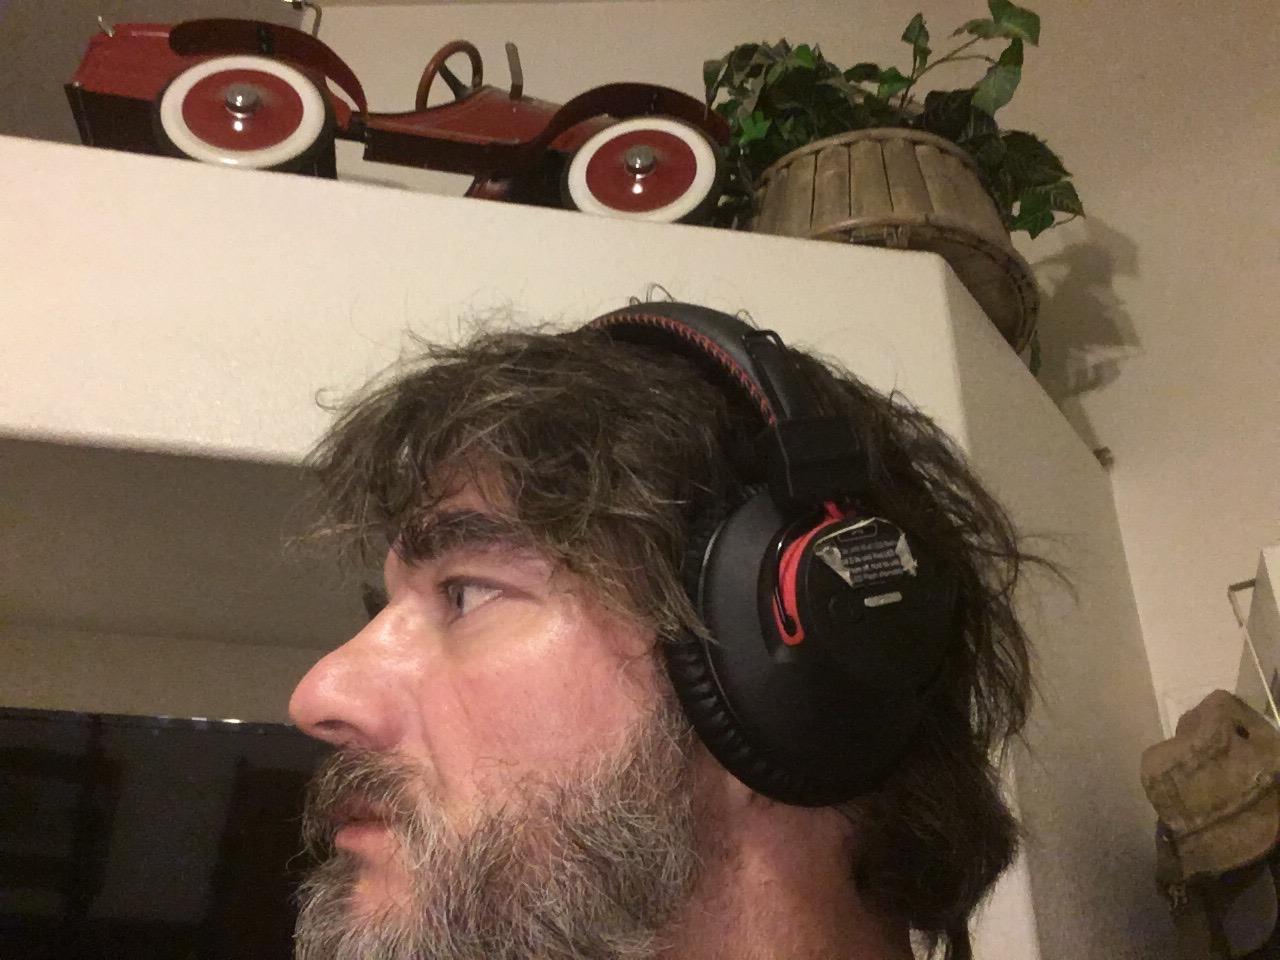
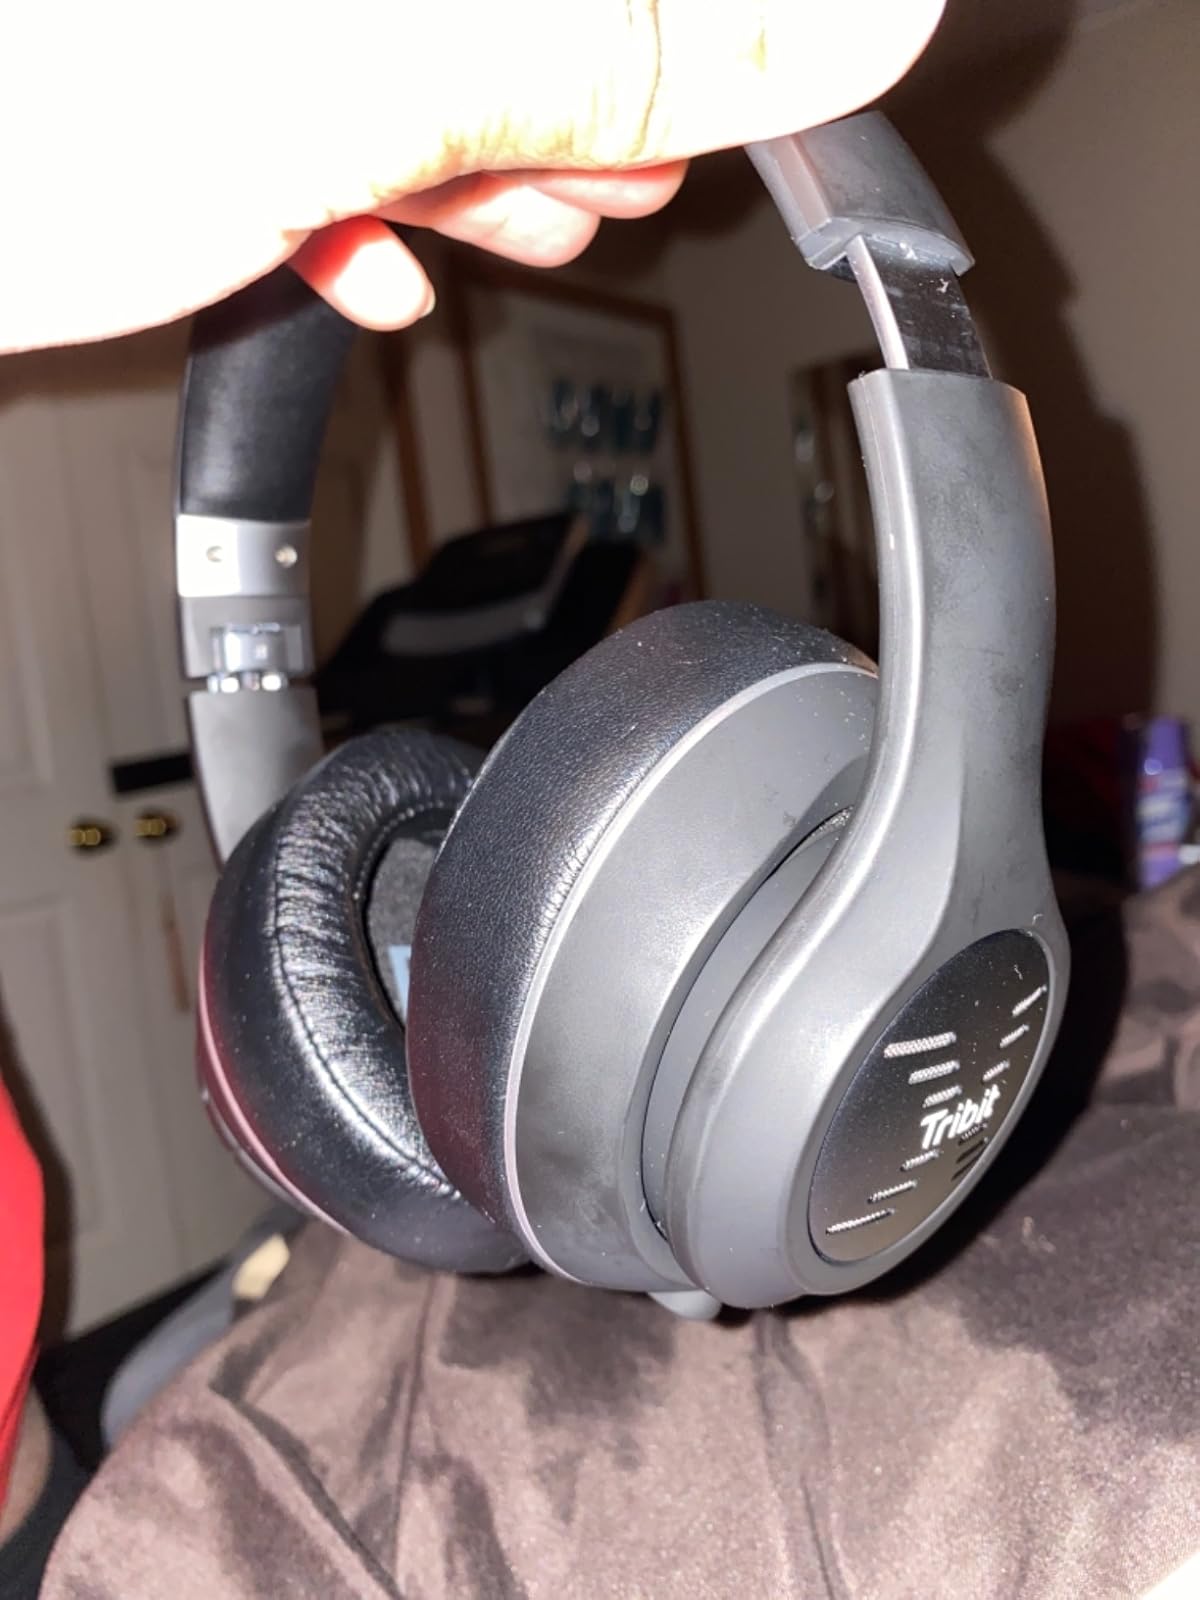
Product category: headphones
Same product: no